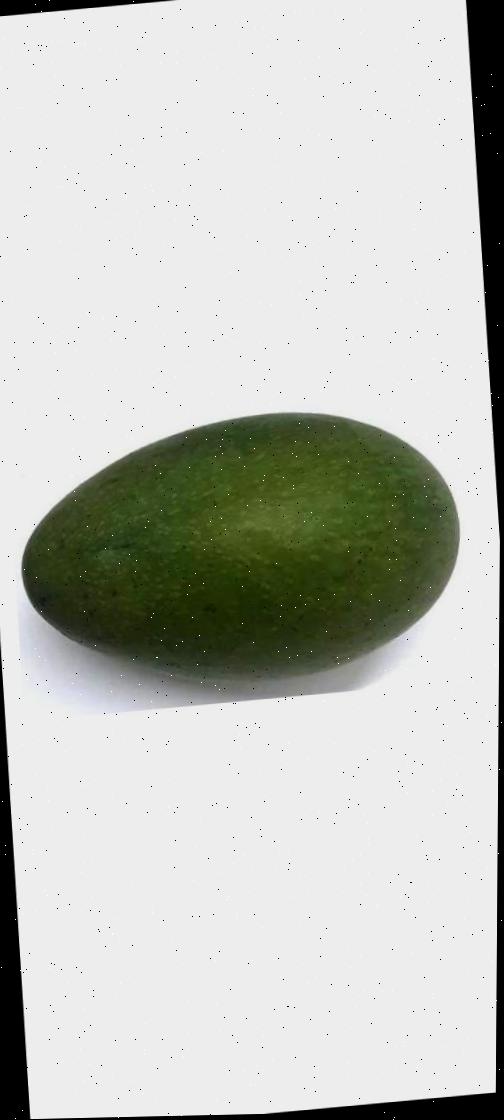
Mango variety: Ashshina Zhinuk